Howard House (Palestine, Texas)

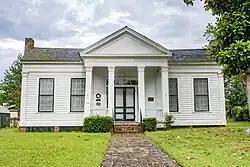
Howard House in 2023

Howard House in Palestine, Texas was built in 1848 by Reuben A. Reeves, Texas State Supreme Court Justice, and justice of the Supreme Court of the New Mexico Territory. When Reeves moved away from Palestine in 1850, the house was purchased by local merchant George R. Howard. Attaining the rank of colonel from his service with the Tennessee State Militia, Howard also served with the Confederate States Army. As a civilian, Howard served in numerous state and local elected positions, including as mayor of Palestine. Upon the deaths of Howard and his wife, the house was inherited by their son Thomas S. Howard. The city of Palestine purchased the house as a museum in 1964. It was listed on the NRHP in 1993.